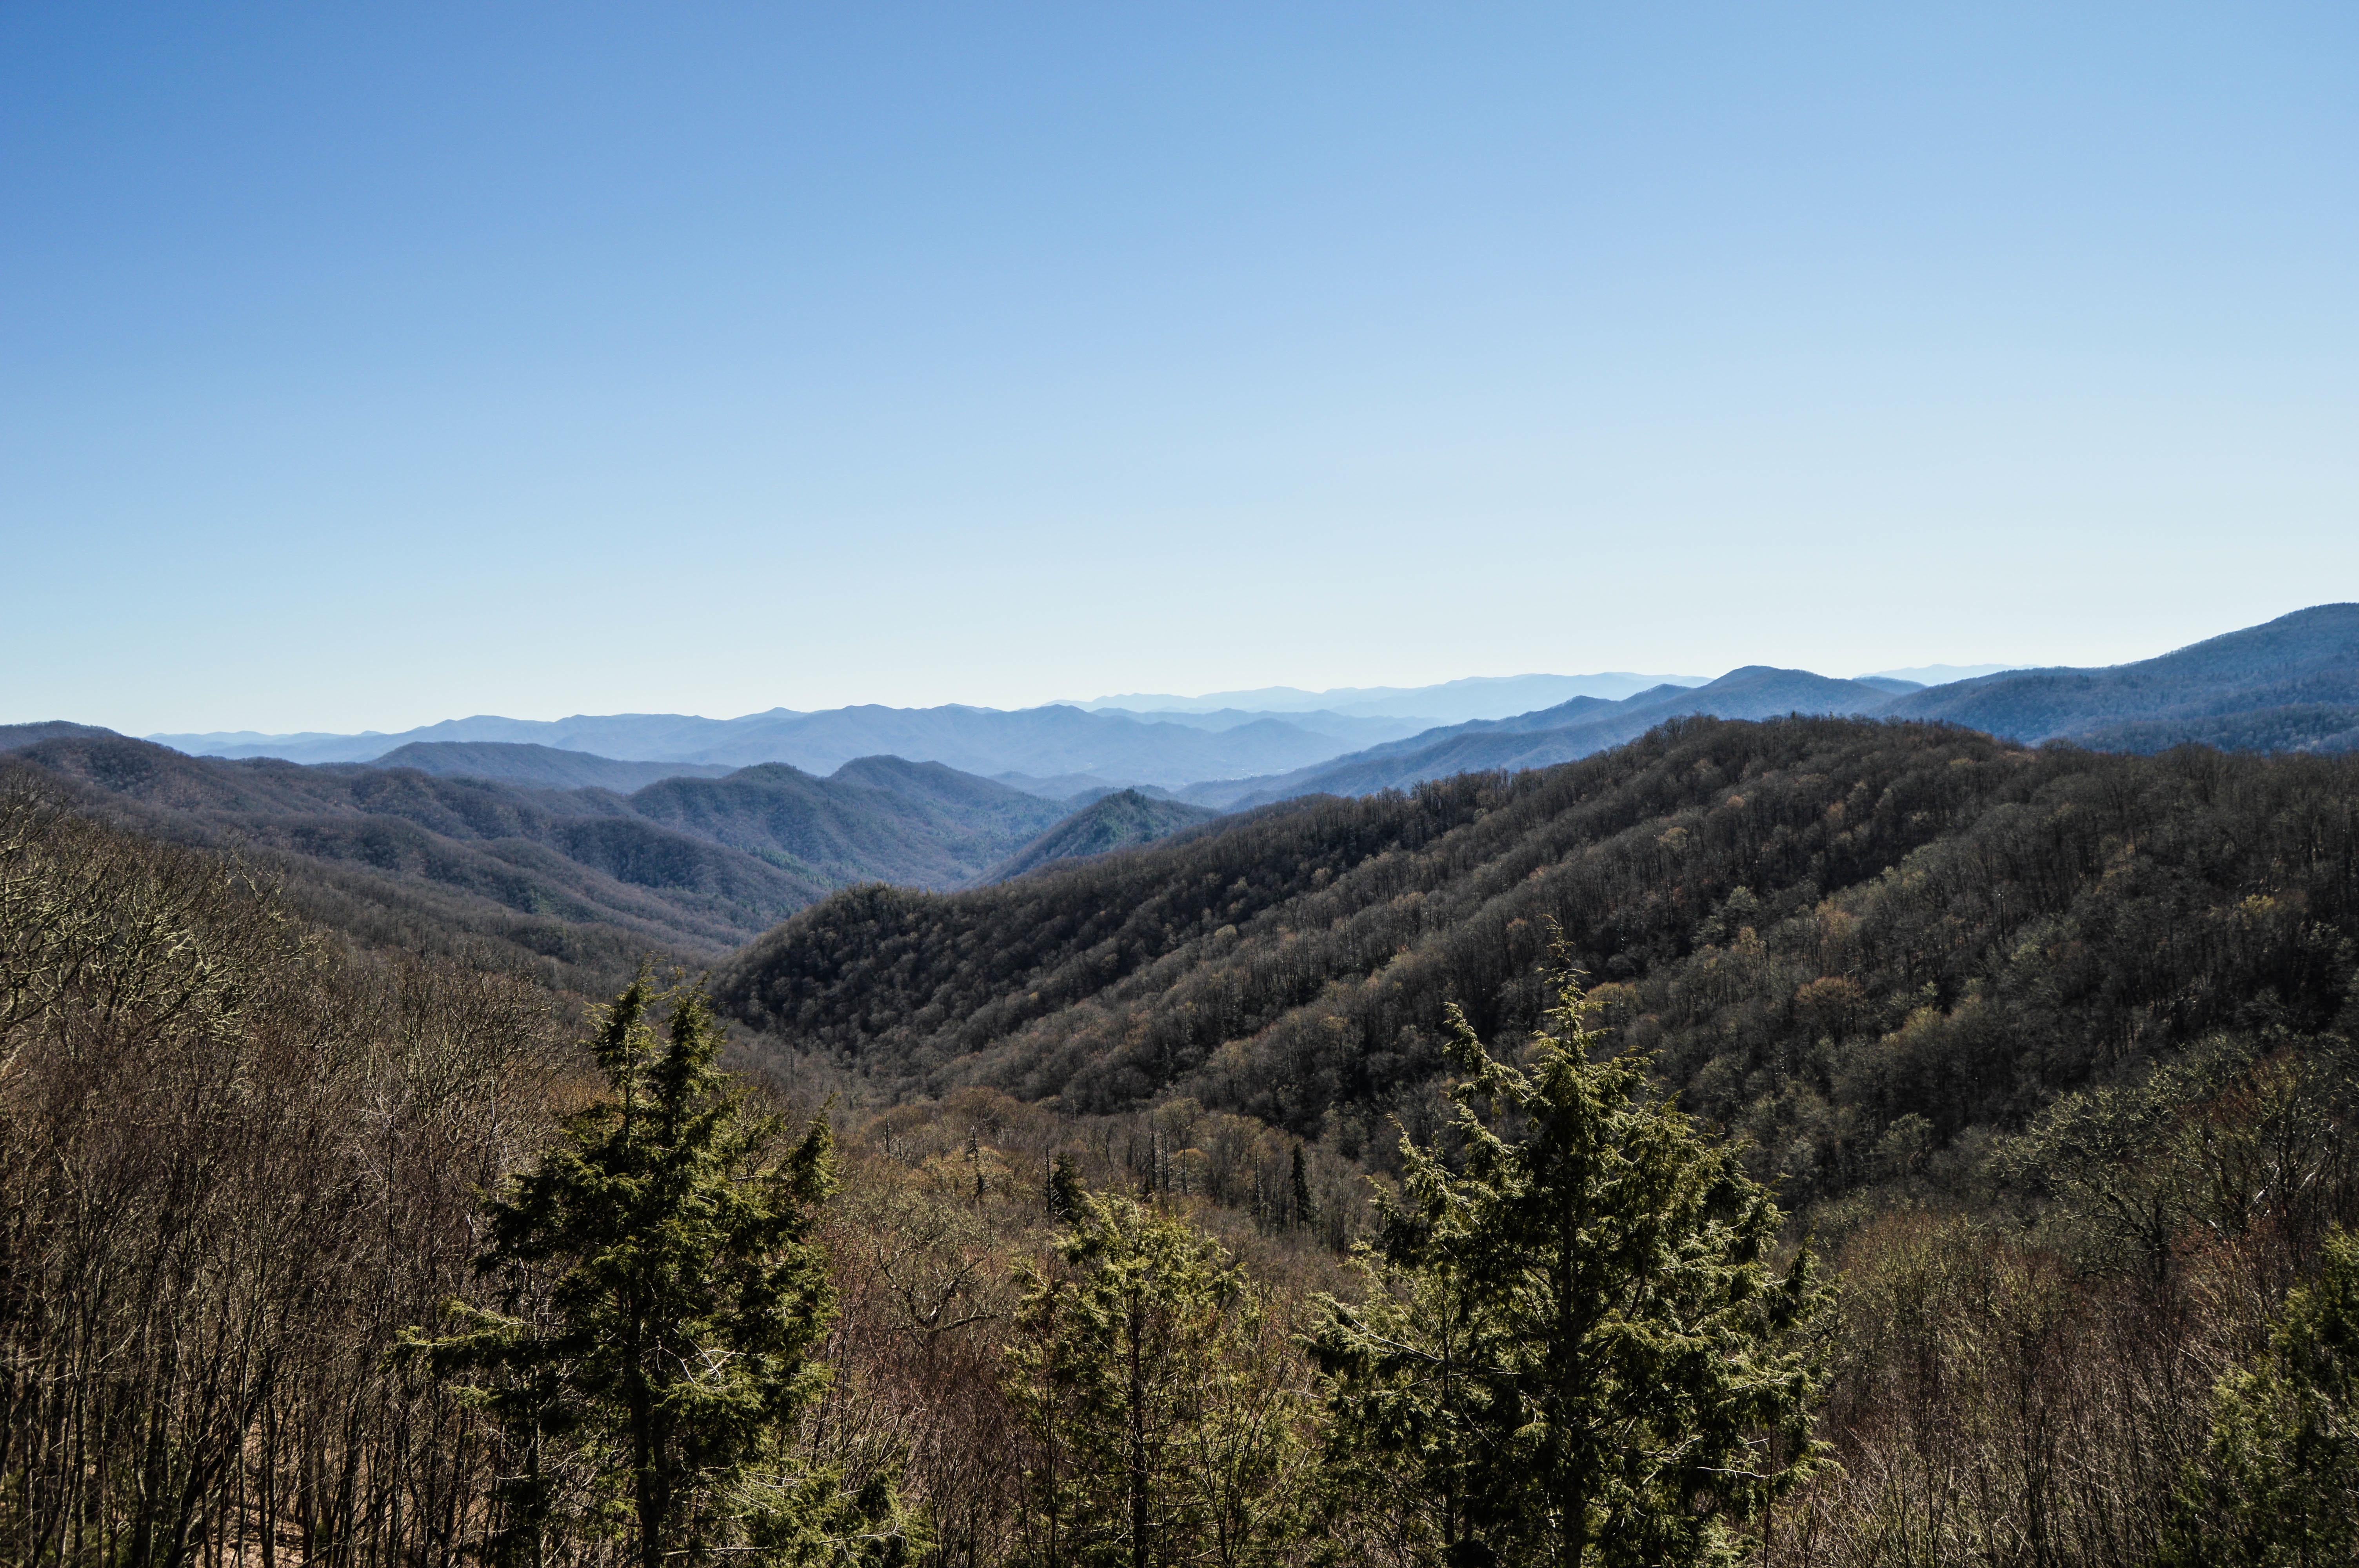
landscape, tree, nature, forest, wilderness, walking, mountain, trail, meadow, hill, adventure, valley, mountain range, ridge, summit, plateau, fell, ecosystem, landform, mountain pass, natural environment, geographical feature, atmospheric phenomenon, mountainous landforms